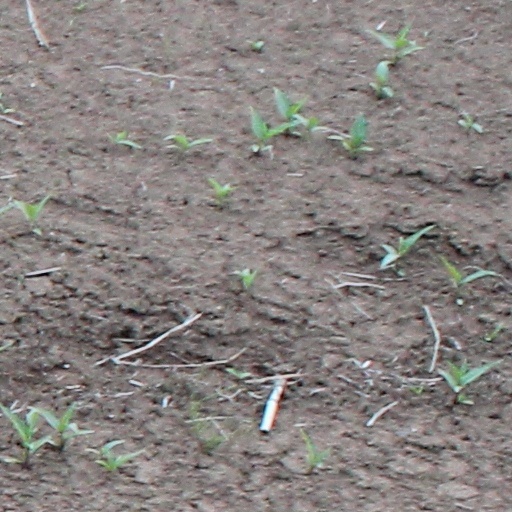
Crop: wheat